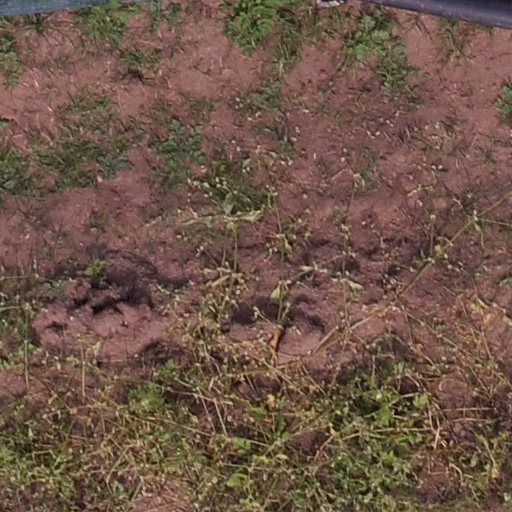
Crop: maize; corn